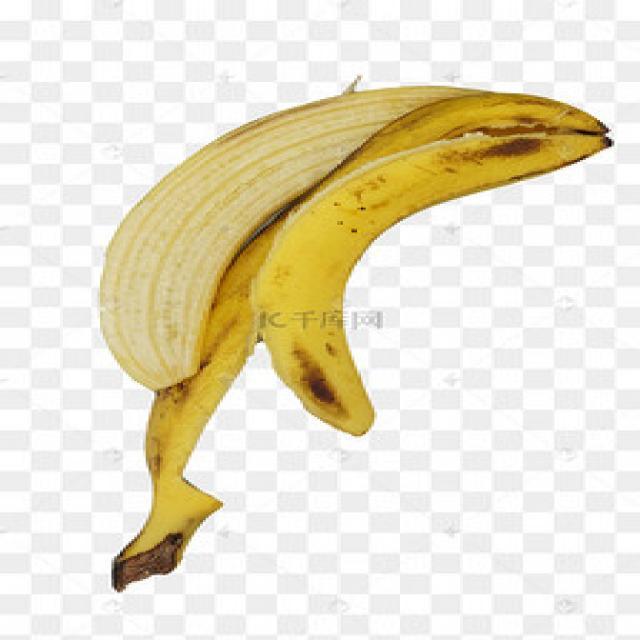
Label: bananas